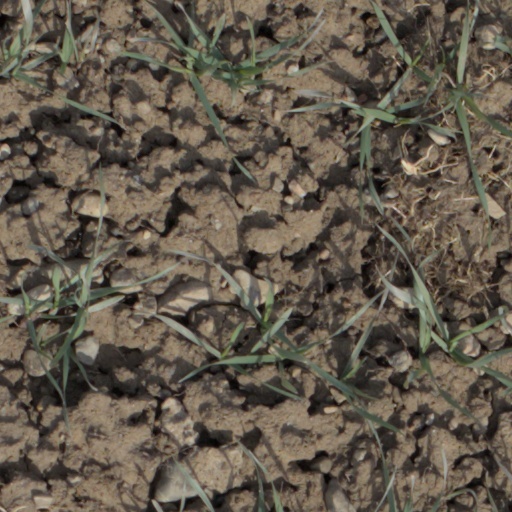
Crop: wheat